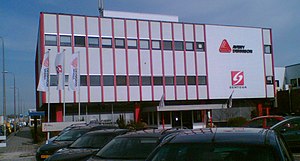
Avery Dennison
Avery Dennison Corporation, i Danmark kendt som Avery Etiketeringssystemer, er en amerikansk producent af trykfølsomme produkter til kontoret, herunder særligt etiketter og papir. Hovedsædet er beliggende i Pasadena, Californien. I 2005 havde Avery Dennison en omsætning på 5,4 mia. dollars.